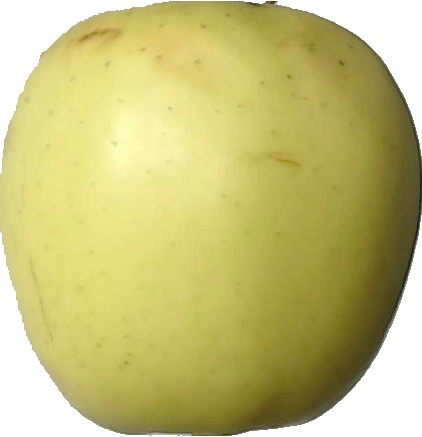
Label: apple_golden_2